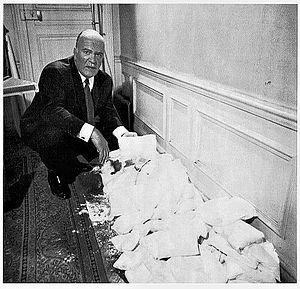
Marcel Carrère devant une saisie importante d'héroïne blanche.
Marcel Carrère, né le 12 septembre 1913 à Juvisy-sur-Orge et mort le 18 mars 1979 à Meudon, est un policier français. Il fut le commissaire divisionnaire qui dirigea l'Office central pour la répression du trafic illicite des stupéfiants de 1966 à 1971. En collaboration avec les services américains du Bureau des narcotiques et des drogues dangereuses, il lutta contre les filières de la French Connection.